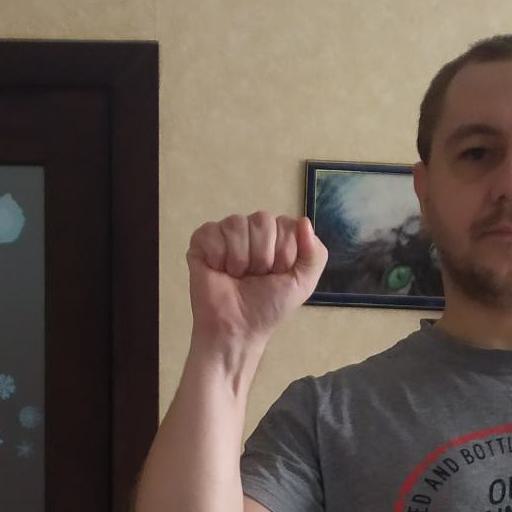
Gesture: fist